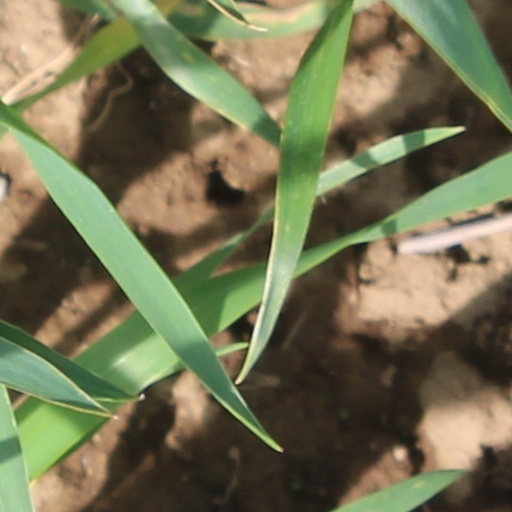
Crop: wheat